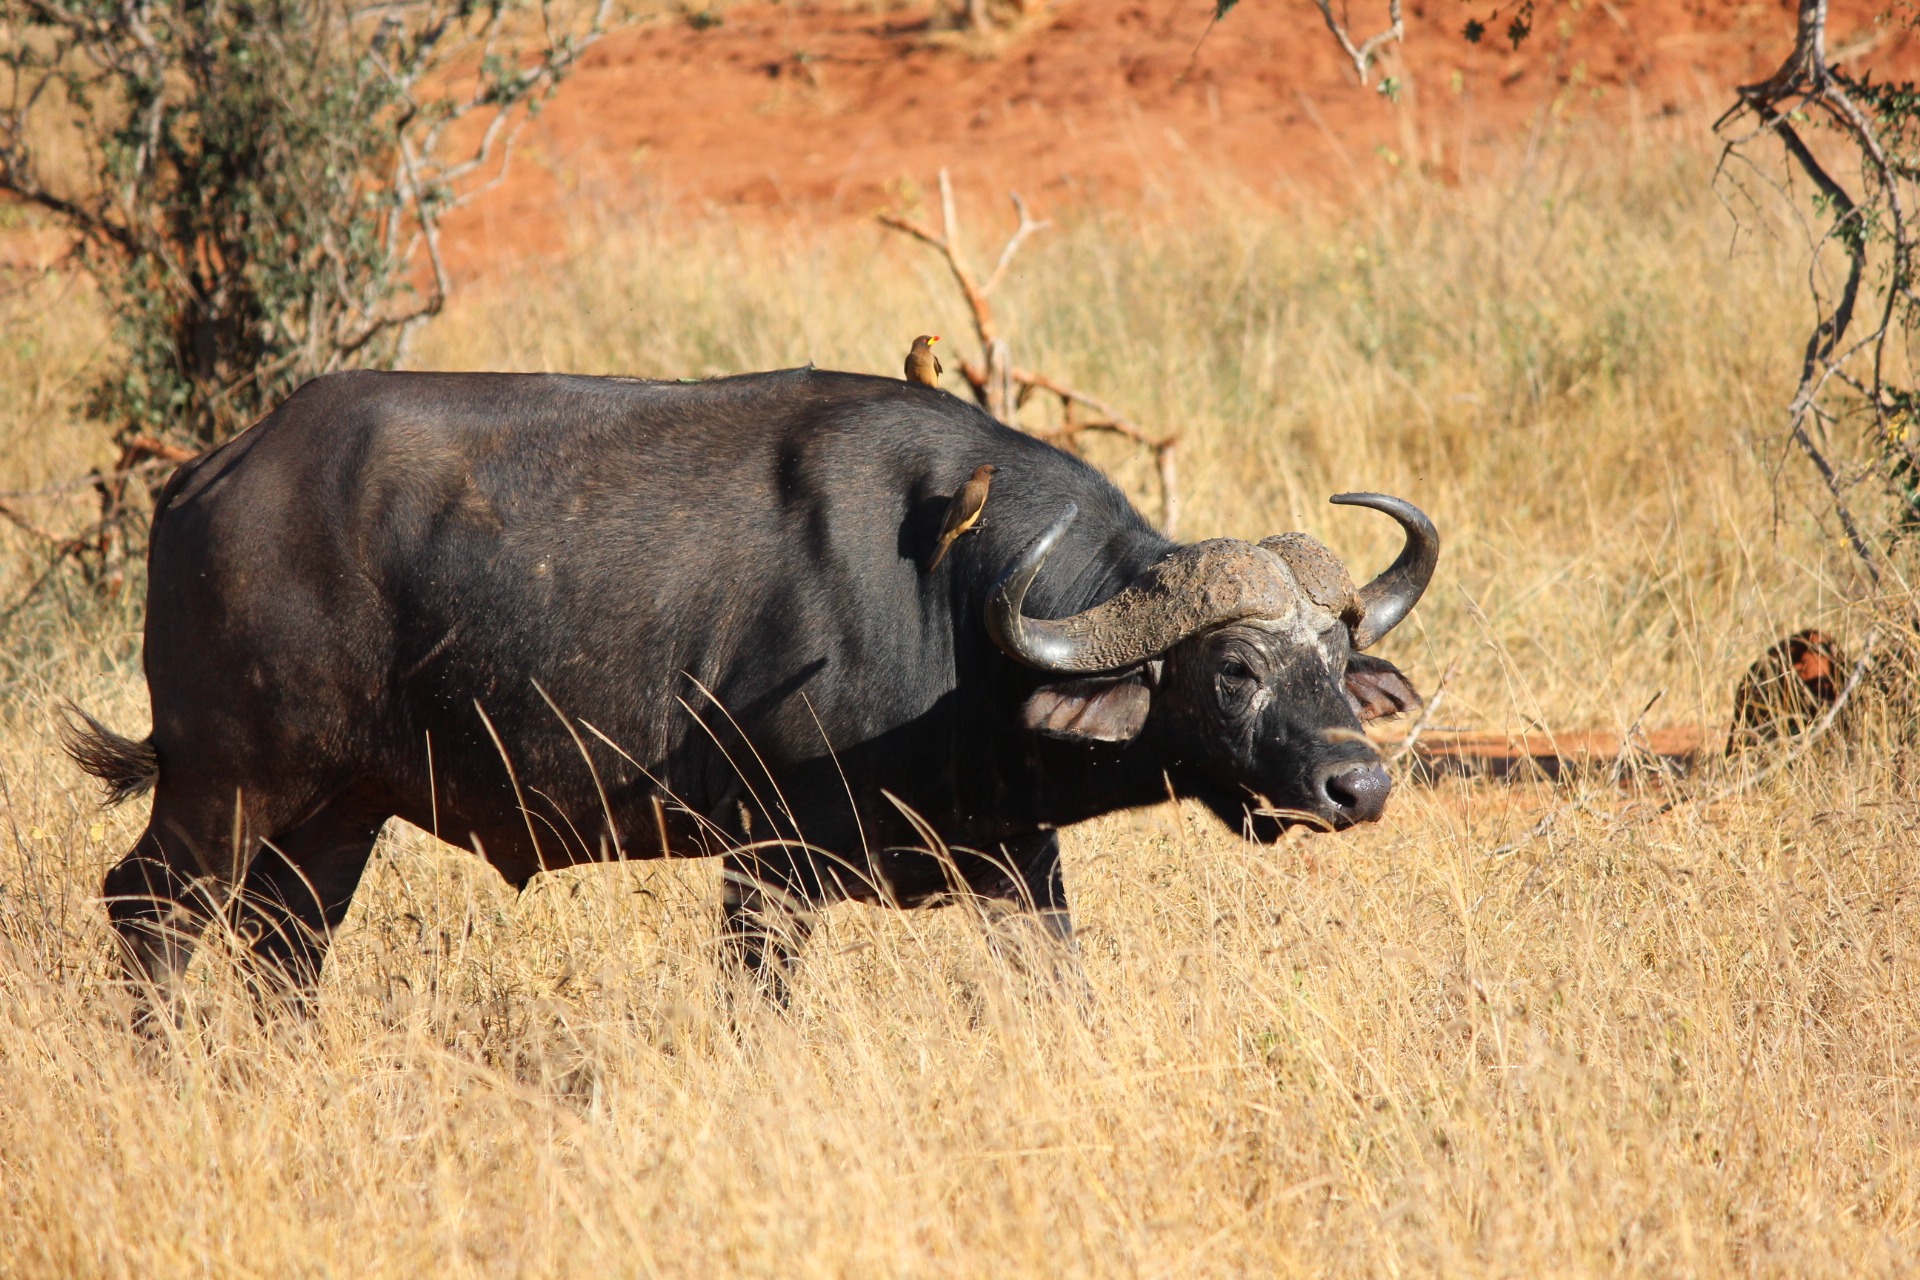
nature, prairie, adventure, wildlife, horn, mammal, fauna, savanna, bull, rhinoceros, grassland, bison, safari, buffalo, kenya, water buffalo, tsavo, cattle like mammal